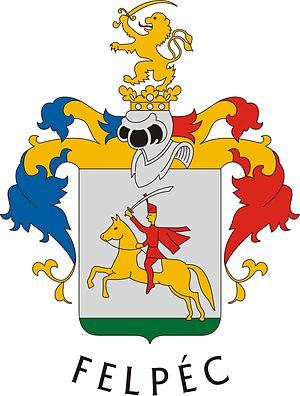
Felpéc est un village et une commune du comitat de Győr-Moson-Sopron en Hongrie.